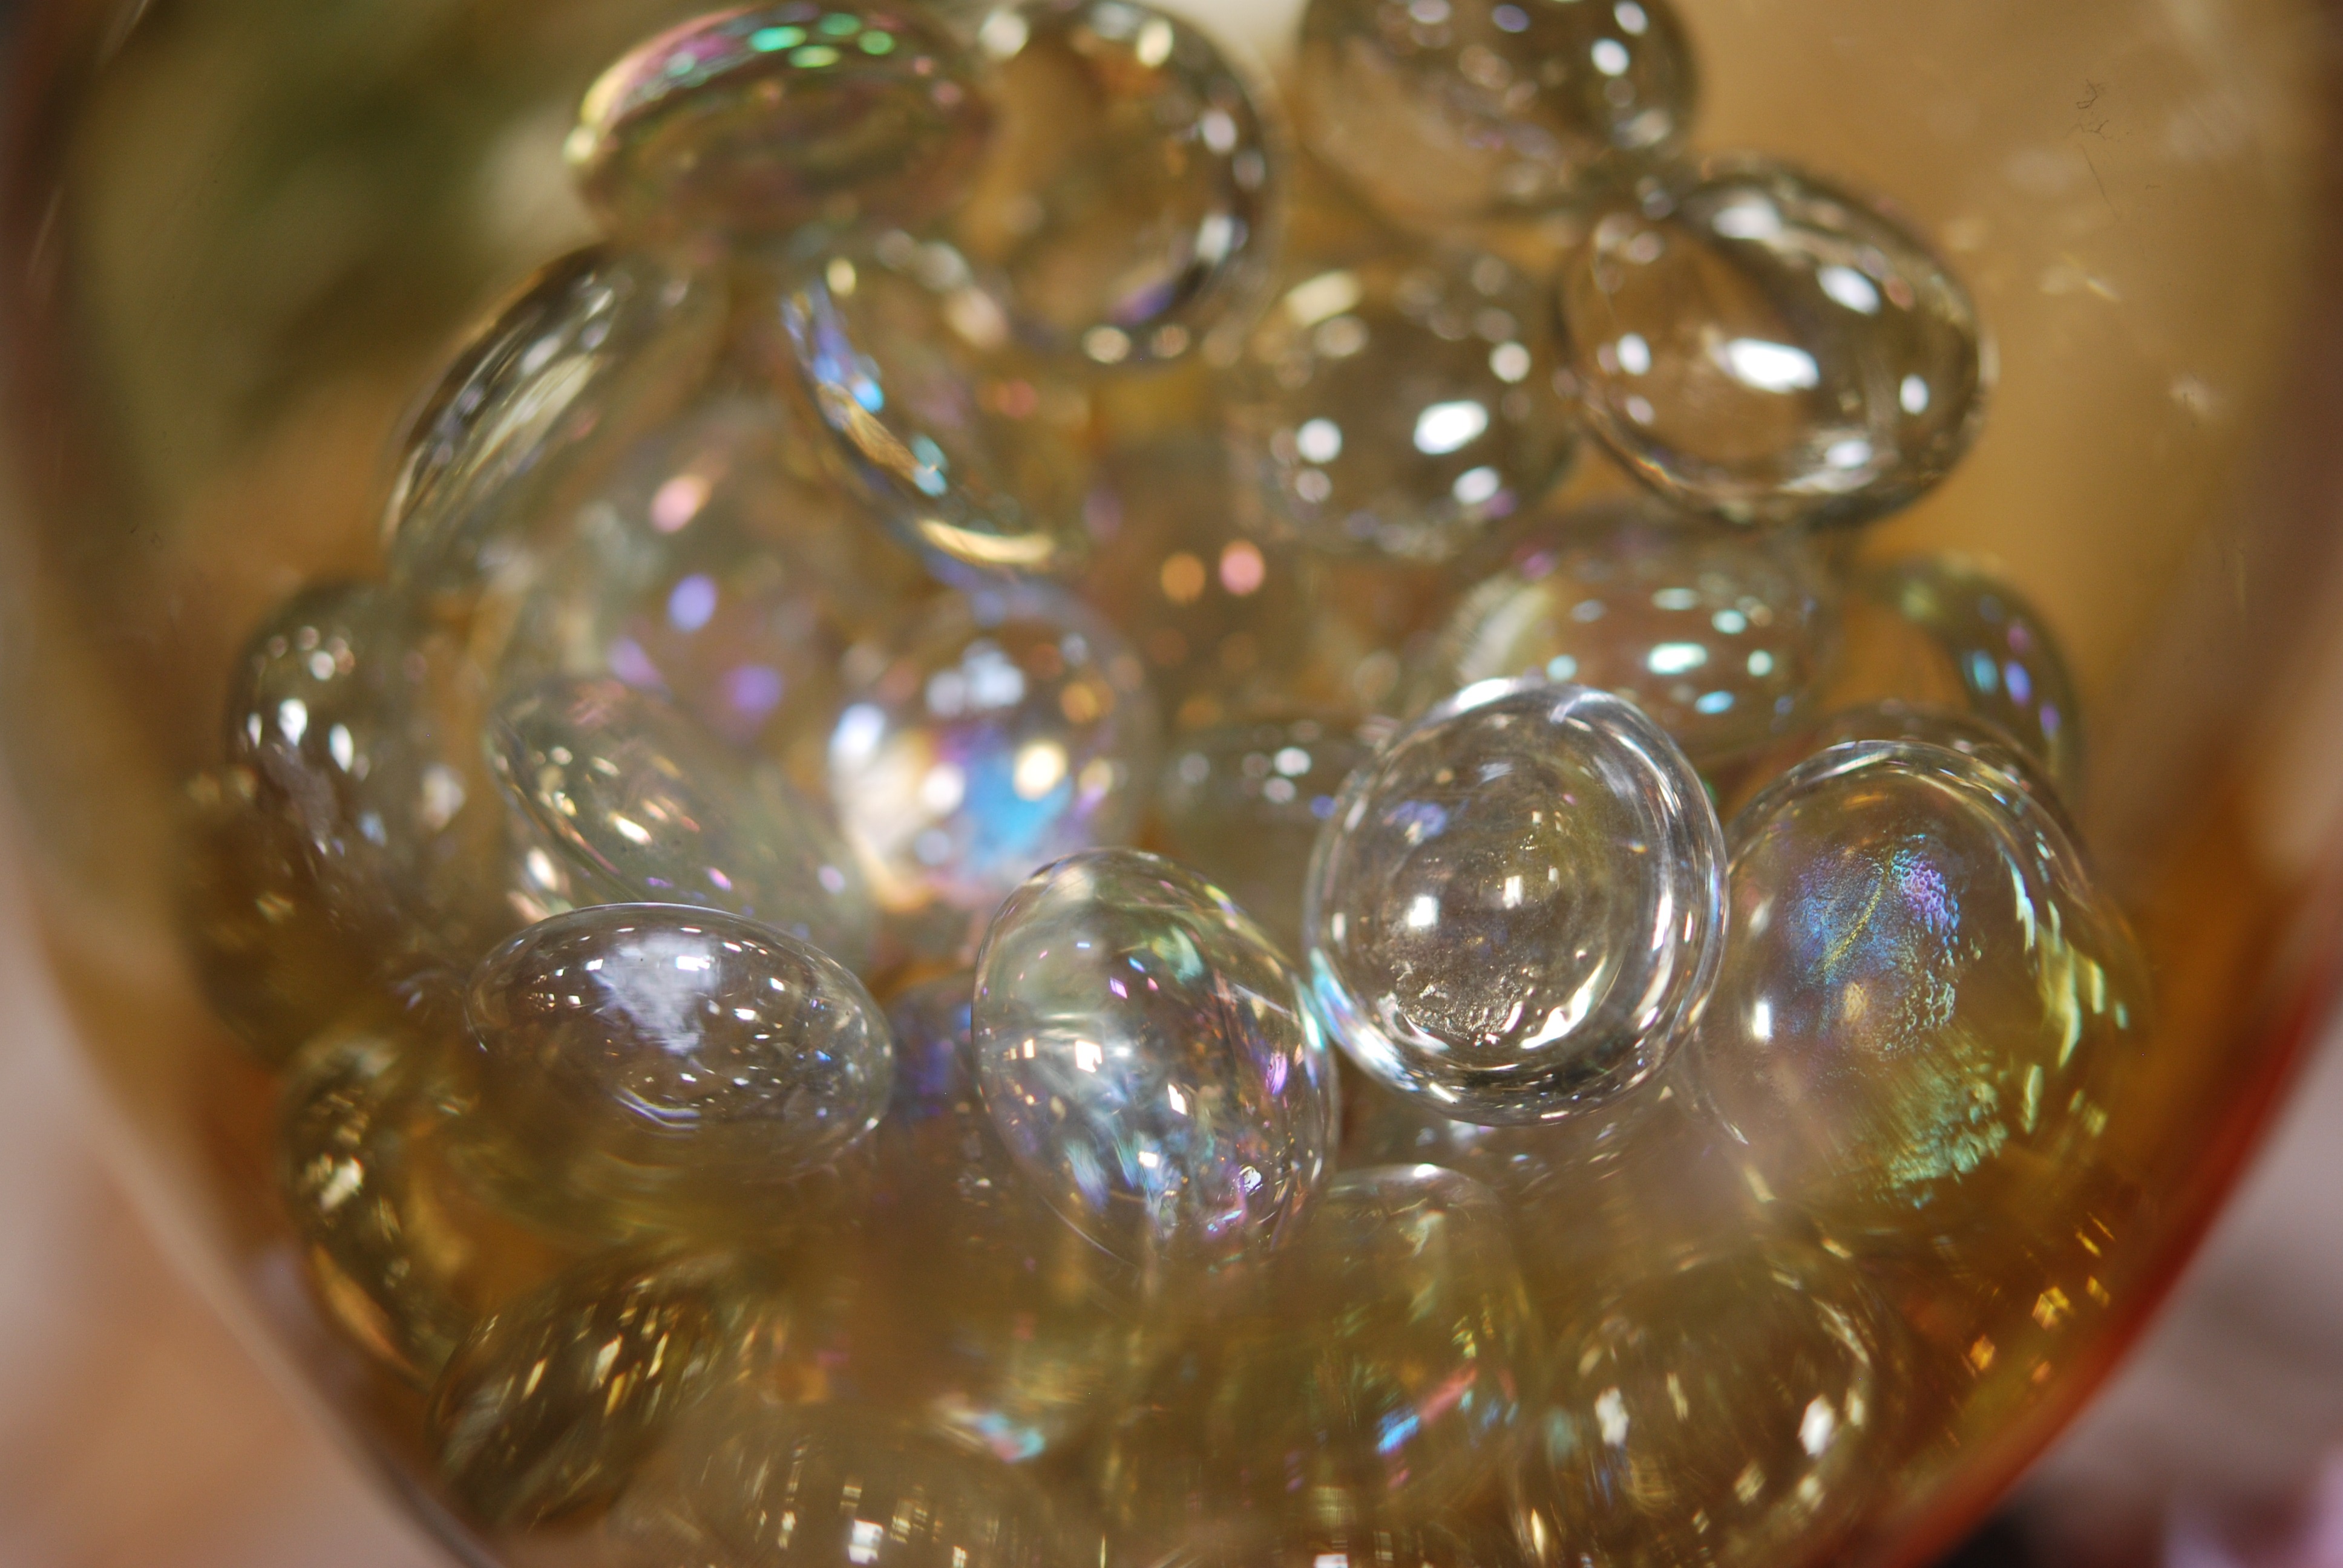
abstract, glass, reflection, bead, sparkle, transparent, shiny